Pankisi Gorge crisis

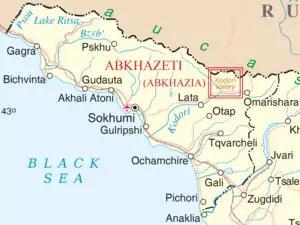
A map showing the Kodori Valley inside Abkhazia, with Russia to the north and the rest of Georgia to the south-east. In 2001 the northern part of the valley was controlled by forces loyal to Tbilisi.

On 4 October 2001 fighters under the command of Gelayev crossed from part of Abkhazia that was then still controlled by the Georgian government into separatist territory. The force attacked the village of Giorgievskoe, less than 30km from the separatist capital, Sukhumi.